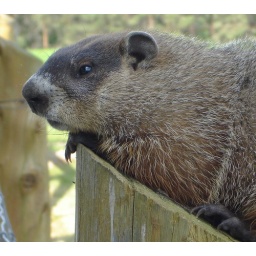
this friendly little ground hog stuck around for a whie this afternoon...